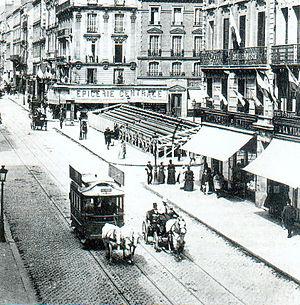
Le tramway de Rennes est un ancien réseau de tramway urbain et interurbain à voie métrique, exploité entre 1897 et 1952 par les Tramways électriques rennais pour le compte de la Compagnie de l'Ouest Électrique. Le réseau de tramway créé alors est la base du système actuel de transport et communication à Rennes. Bien que la métropole rennaise ait opté à la fin du XXᵉ siècle pour un métro et des bus à haut niveau de service, la réimplantation d’un tramway dans la ville revient régulièrement dans les médias.
La rue Jeanne-d'Arc est l'artère principale de la rive droite de Rouen
L'ancien tramway de Rouen fut construit après la guerre de 1870-1871 et mis en service en 1877. À cette époque de croissance industrielle et démographique, les anciens modes hippomobiles de transport, fiacres et omnibus, mis en place depuis la fin du XVIIIᵉ siècle et progressivement renforcés, ne suffisaient plus à assurer les dessertes urbaines.